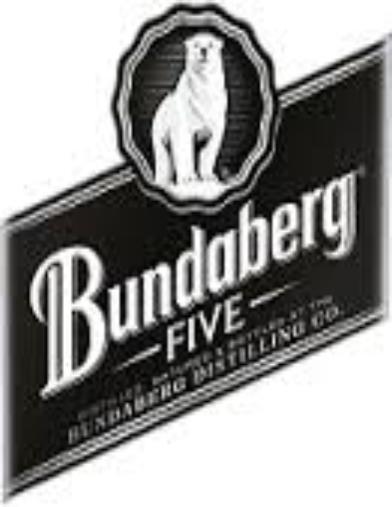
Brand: Bundaberg
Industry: Food